Reformation

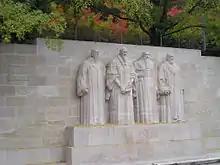
The International Monument to the Reformation, a statue erected in Geneva in 1909 depicting William Farel, John Calvin, Theodore Beza, and John Knox, four leaders of the Reformed tradition of Protestantism

In the 16th-century context, the term mainly covers four major movements: Lutheranism, Calvinism, the Radical Reformation, and the Catholic Reformation or Counter-Reformation. Since the late , historians often use the plural of the term to emphasize that the Reformation was not a uniform and coherent historical phenomenon but the result of parallel movements.